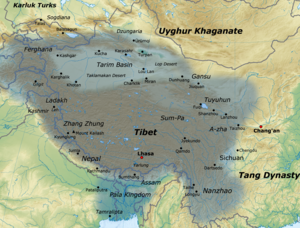
Tibetanske imperium
Kort over det tibetanske imperium i 780-erne og 790-erne.
Det tibetanske imperium eksisterede fra det 7. til 9. århundrede, da Tibet blev forenet som et stort og stærkt imperium og styrede et område, der var betydeligt større end det tibetanske plateau, og som strakte sig til dele af Østasien, Centralasien og Sydasien.